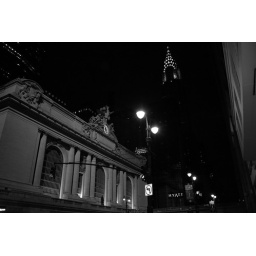
grand central terminal and chrysler building in black and white 41208 (5)